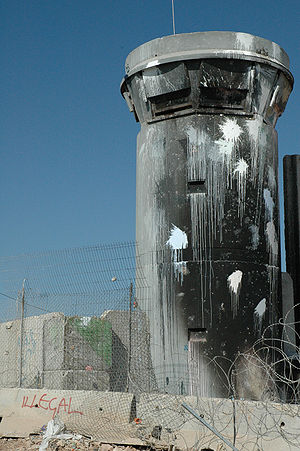
Israels separationsbarriere / Checkpoints
Graffiti på barrieren, siger "Illegal."
Israels separationsbarriere, også kaldet Muren på Vestbredden, er en betegnelse for den afspærring, den israelske regering ensidigt har besluttet og påbegyndt opførelsen af, for at adskille Vestbredden fra Israel. Proceduren adskiller sig en smule fra konventionel fremgangsmåde i forb. med grænse-etablering, ved det at naboerne på den anden side ikke er konsulteret, Israel beholder sine fredsbevarende tropper på den palæstinensiske side og Israel opretholder også patruljeveje på begge sider af barrieren for at sørge for at freden bliver overholdt. Palæstinenserne er blevet påbudt selv at lægge jord til en stor del af linjeføringen, for en lille kompensation, det har skabt røre i visse kredse da det ikke ses som værende i overensstemmelse med gængse normer. De Forenede Nationer har ikke endnu godkendt barrieren.